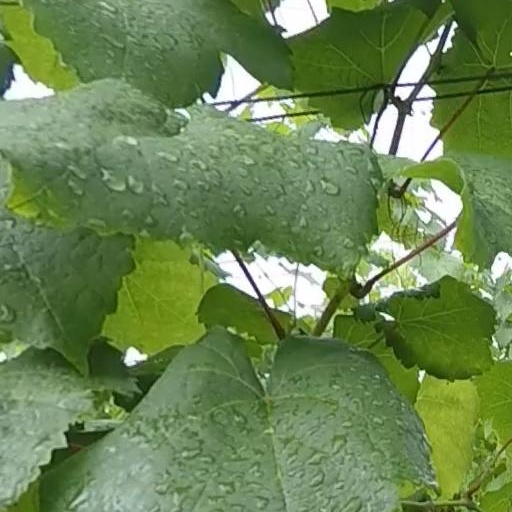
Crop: grape